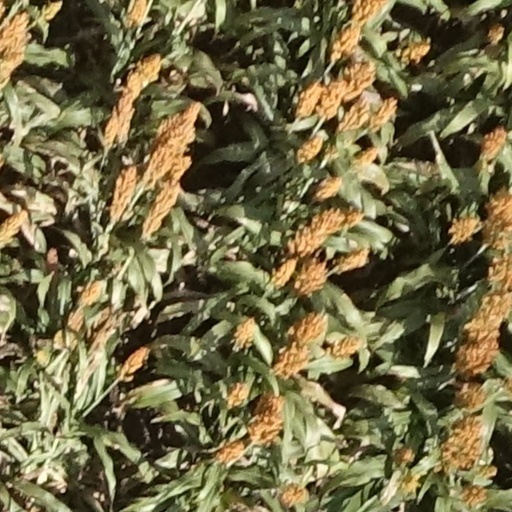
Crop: sorghum